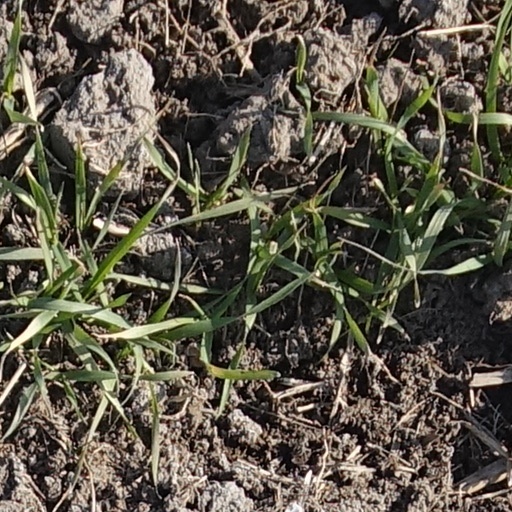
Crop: wheat